Káchabuké

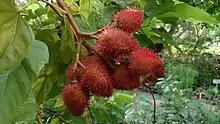
Achiote fruits ("Bixa orellana")

The next day Sibö came looking for the little frog and Duluítami was playing. Sibö said "Why did not you do what I told you?" The frog explained that he was very hungry and tried to grab the bumblebee. To punish Káchabuké, Sibö placed him in a tree and turned him into the achiote fruit ("Bixa orellana").